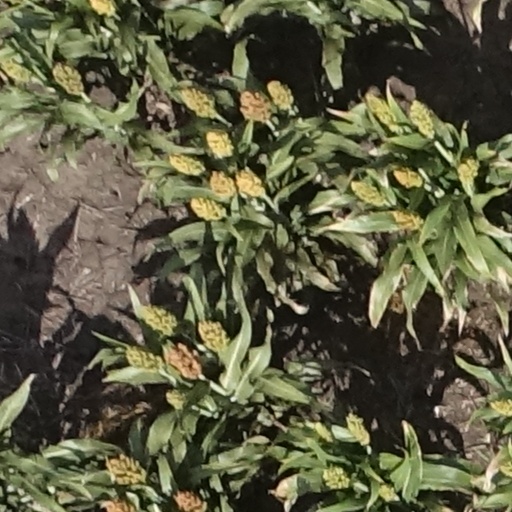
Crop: sorghum